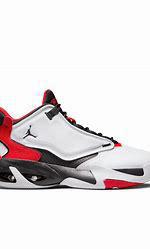
Brand: Jordan
Model: Max Aura 4